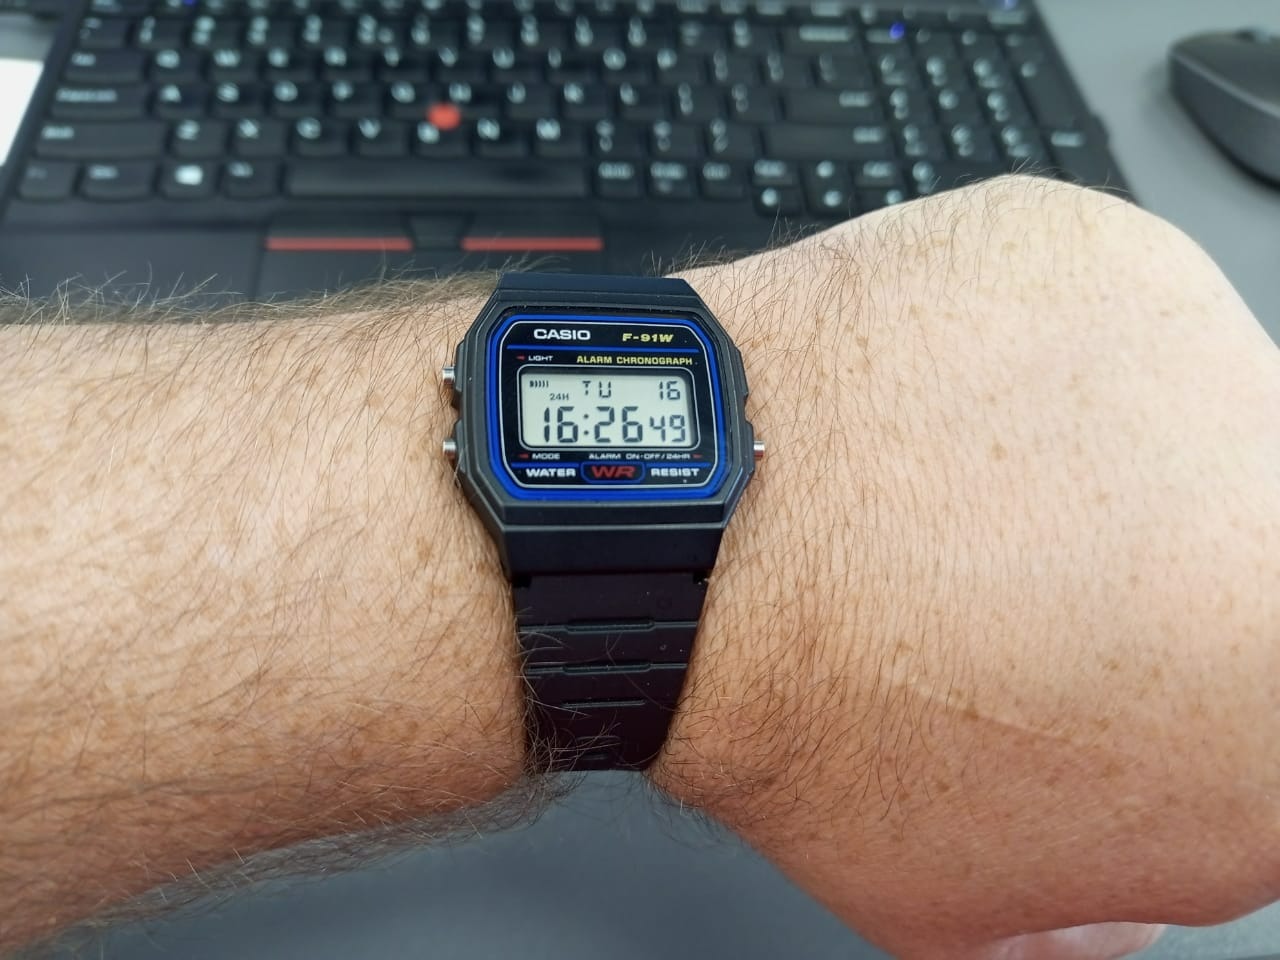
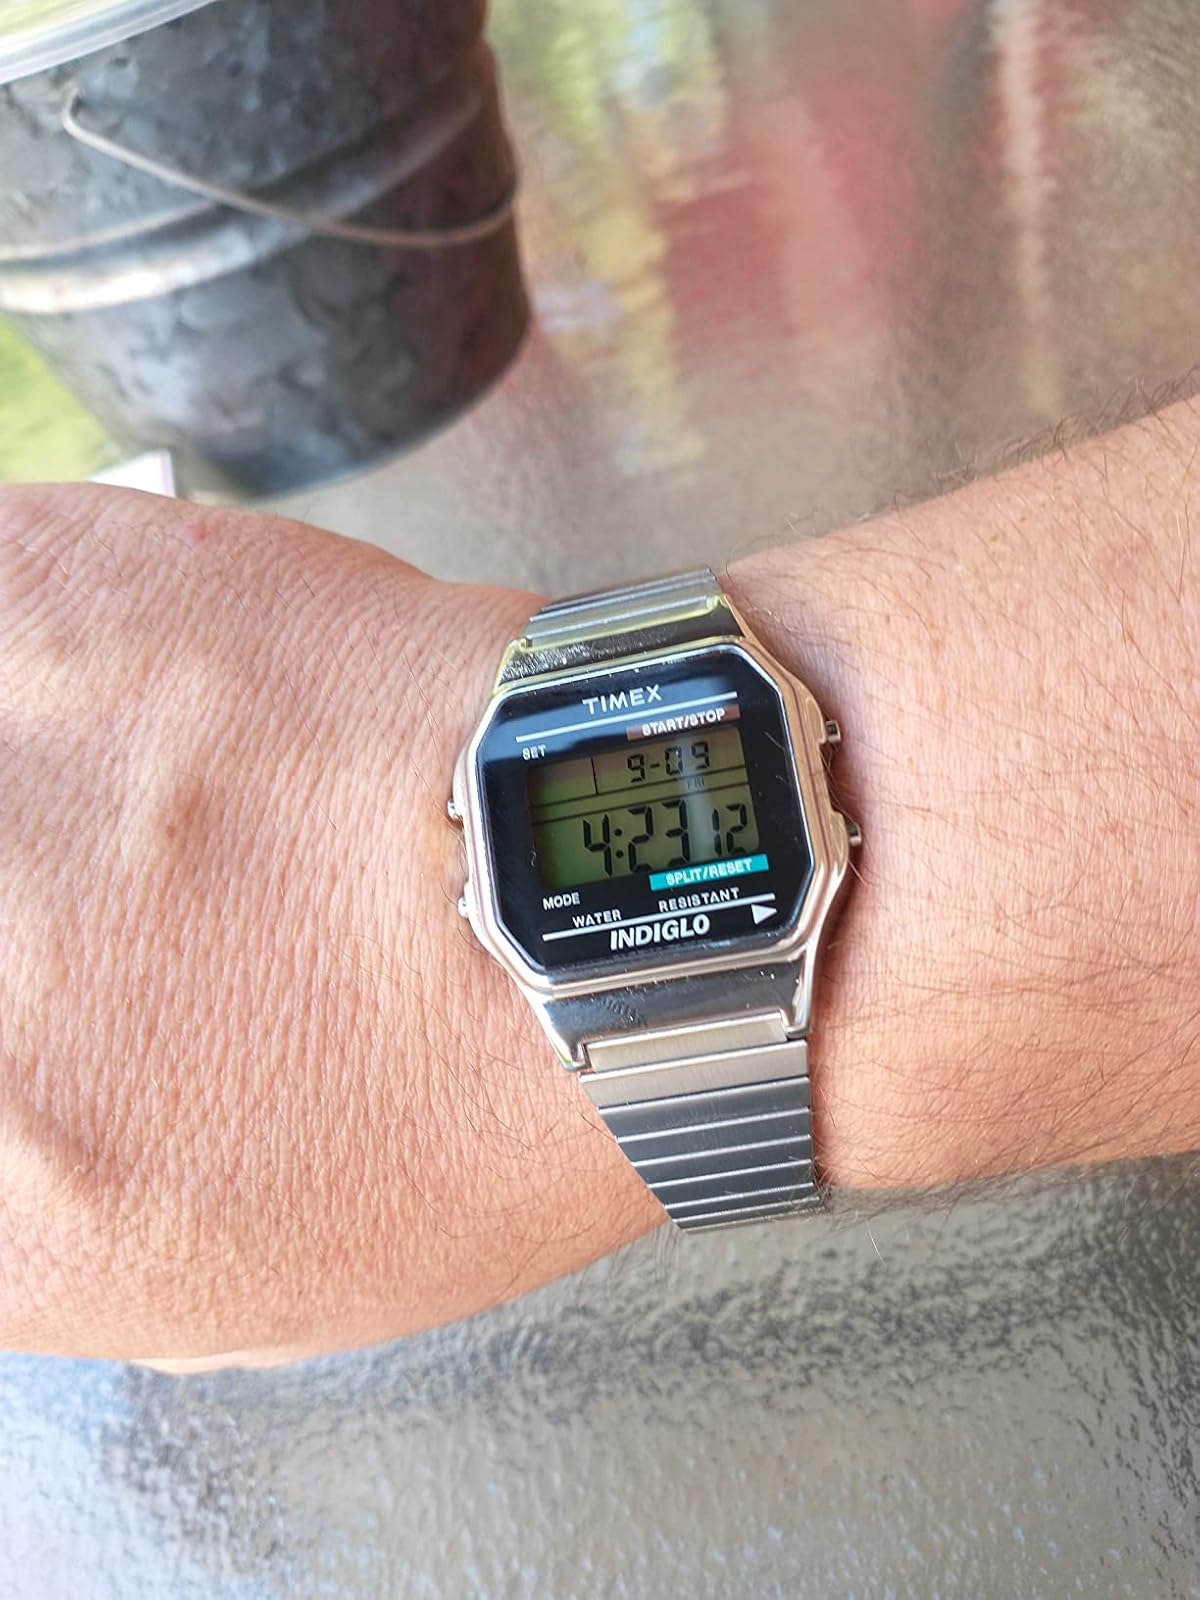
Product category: accessories_watch
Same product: no